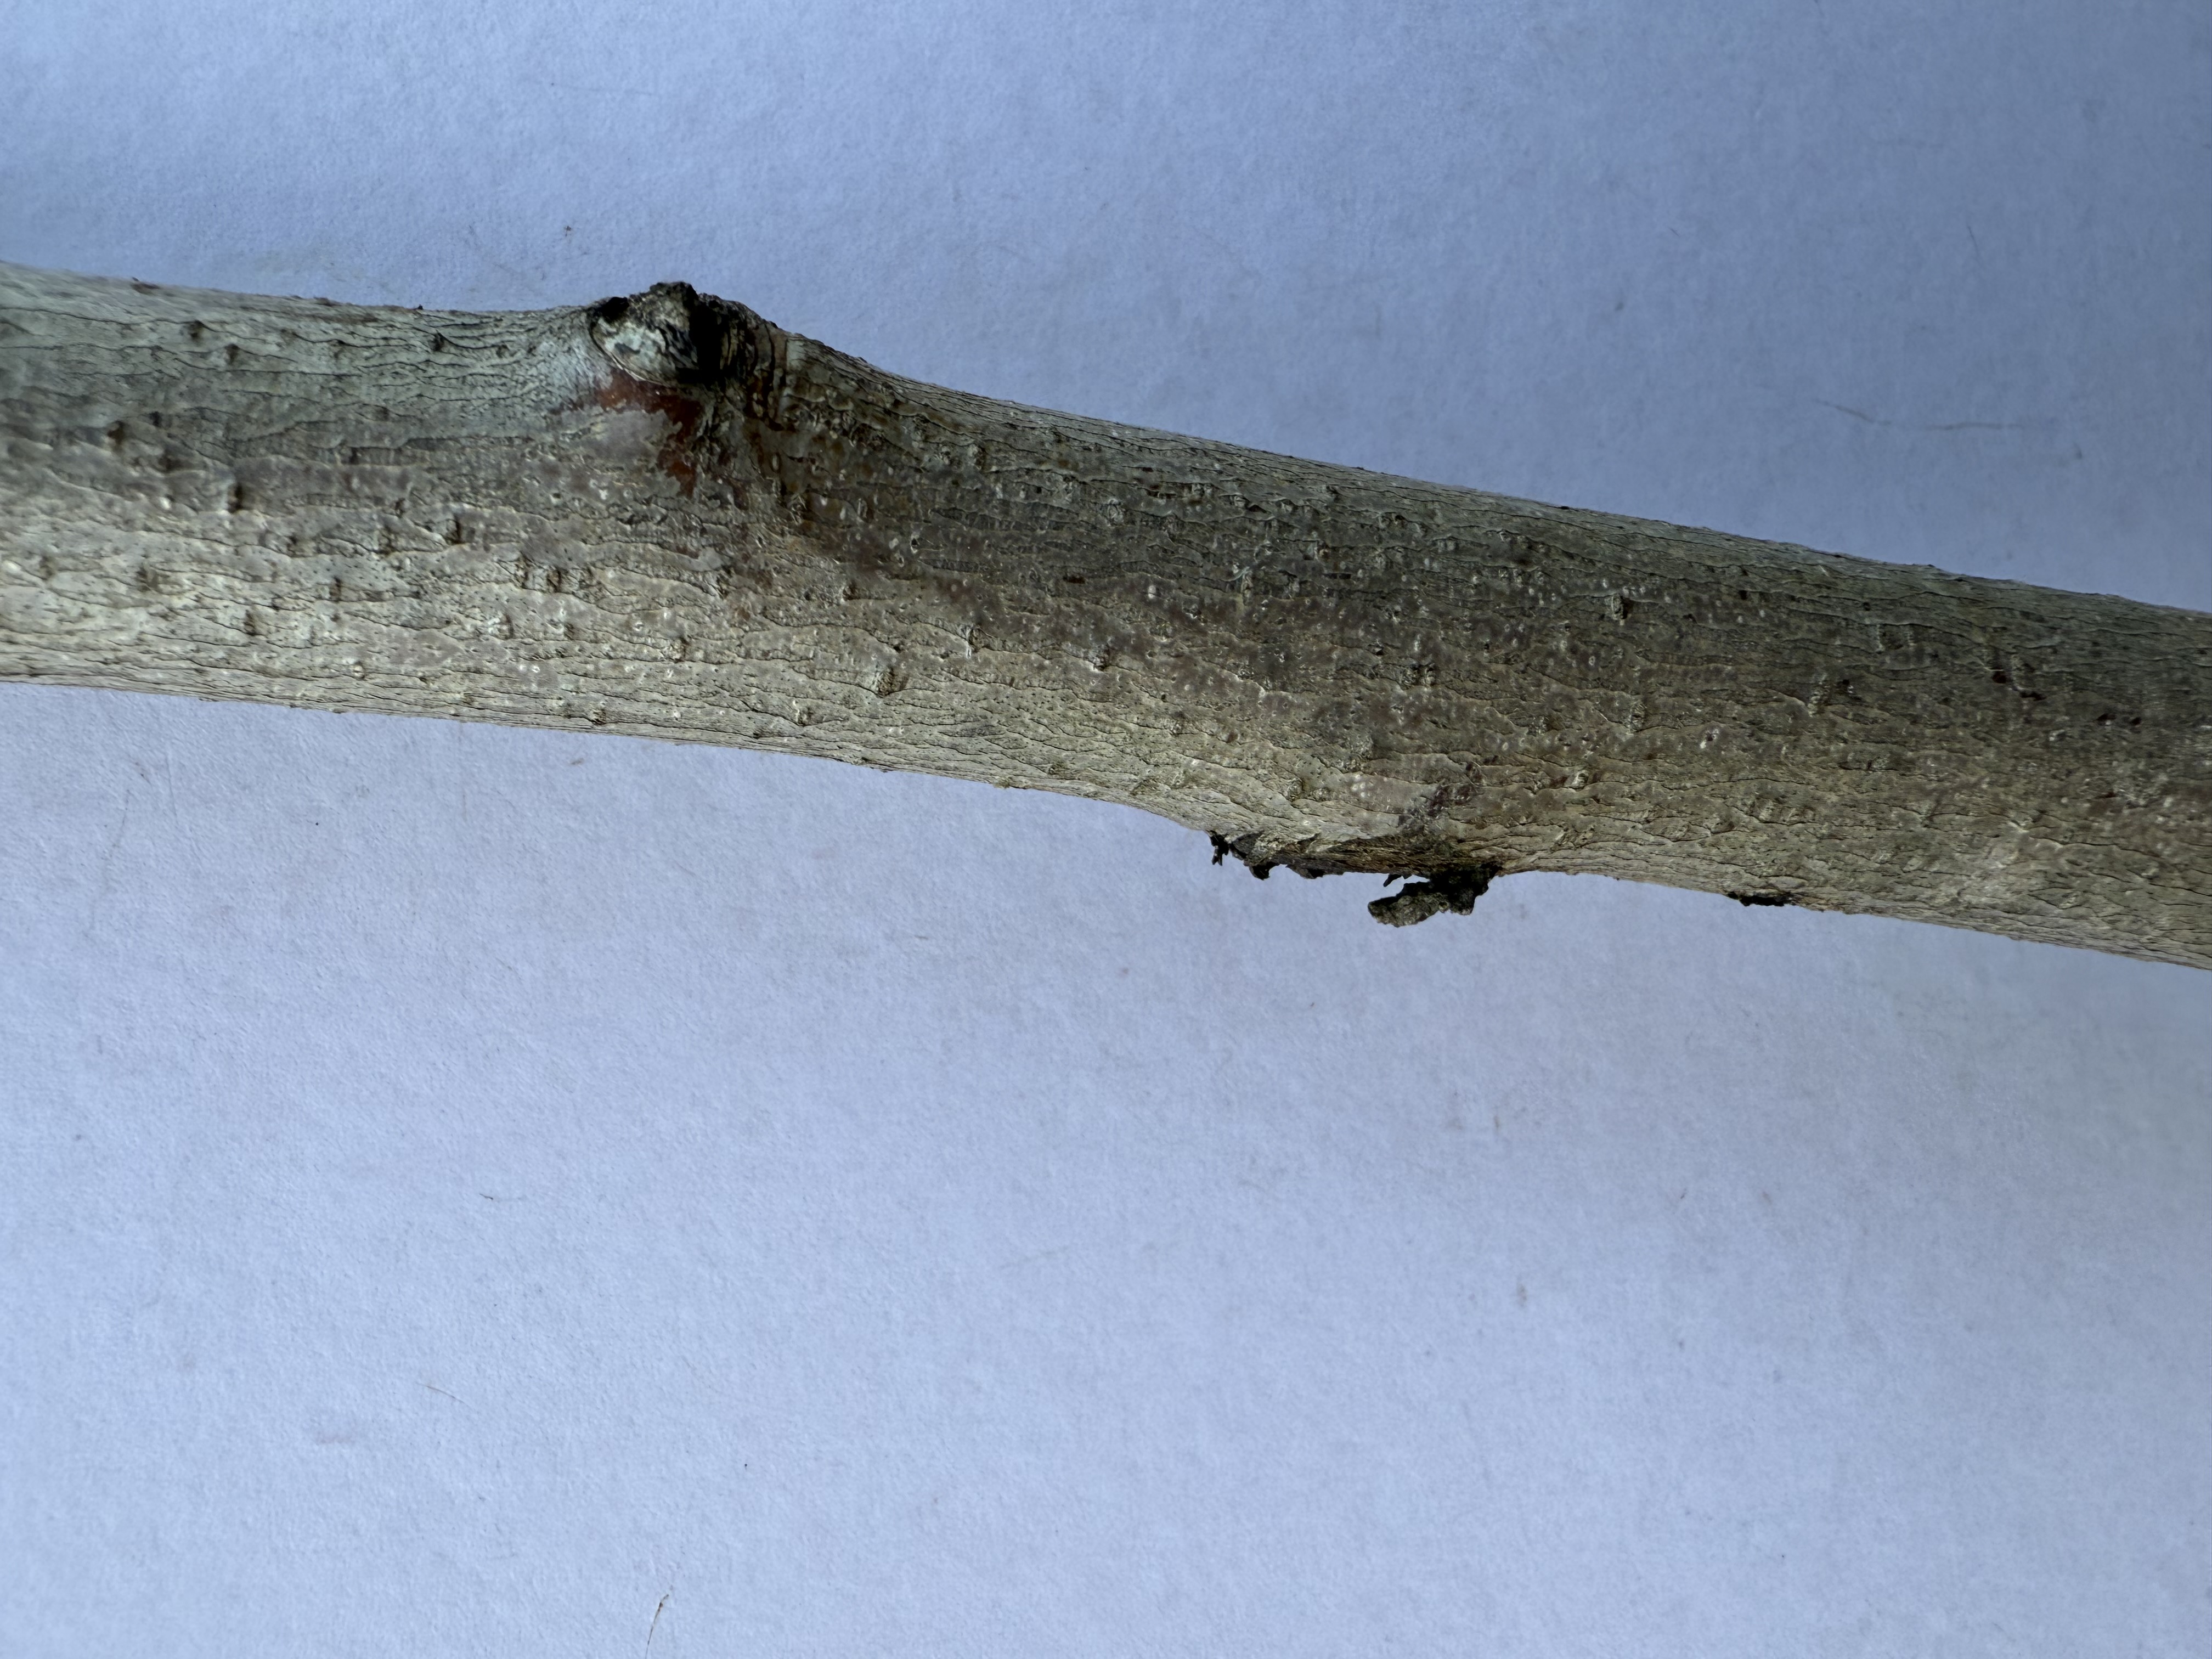
Variety: Red Nectarine